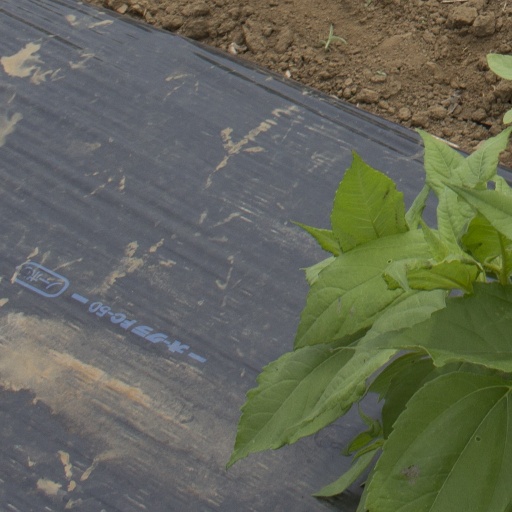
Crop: Jerusalem artichoke